Wutong Mountain

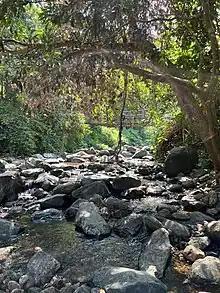
Taishan Stream Trail

Since no vehicles up the hill and cycling are allowed, from archway to Haohanpo Square is the easiest and has the highest safety factor.